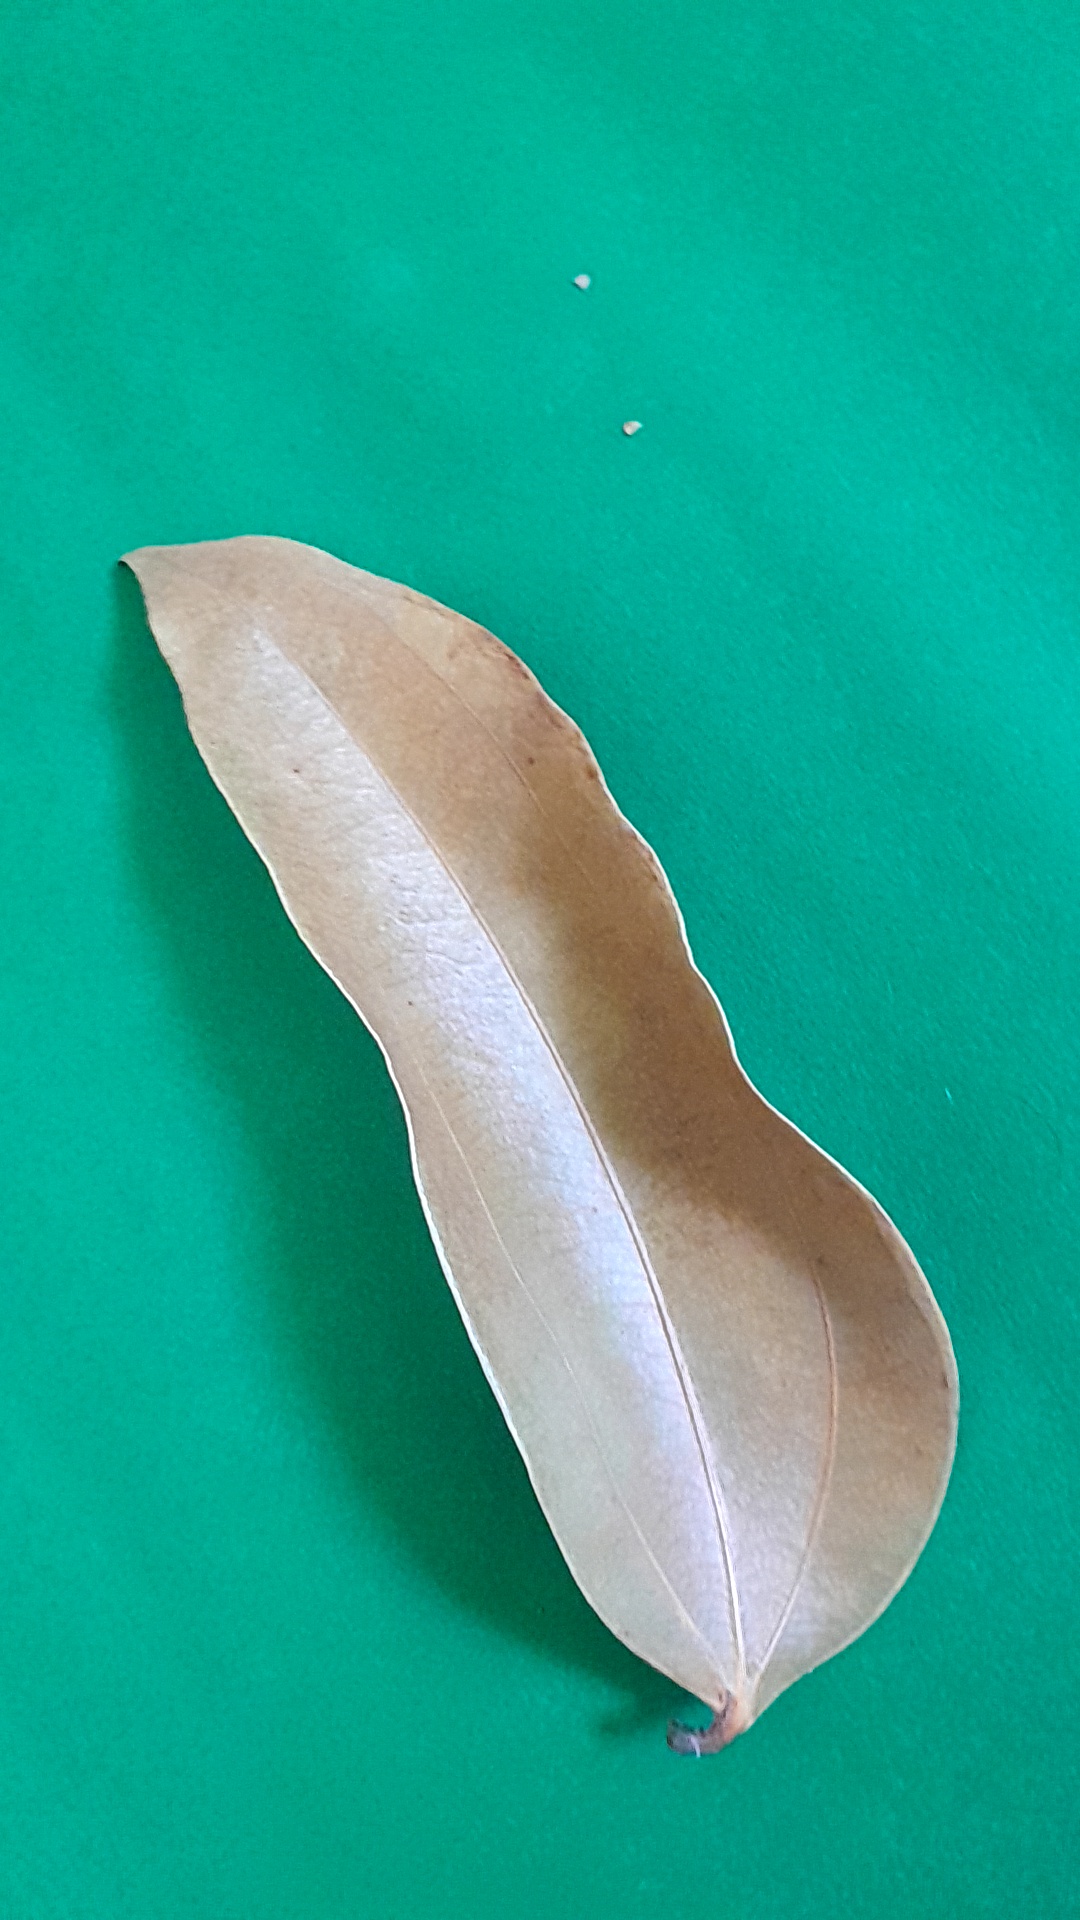
Label: Dry Leaf